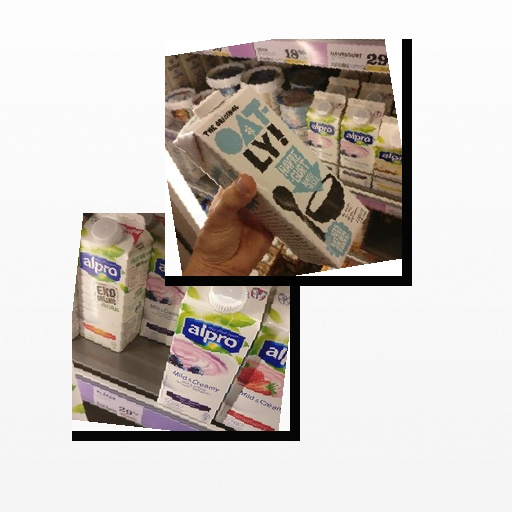
Food items: oat_yogurt, soyghurt